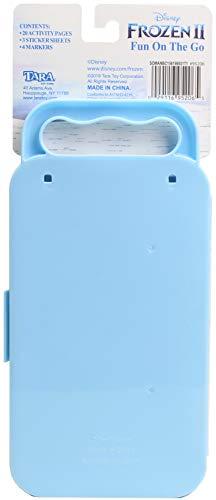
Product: Frozen 2 Fun On The Go
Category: Toys & Games | Arts & Crafts | Craft Kits
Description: Everything stores inside for easy on the go fun.
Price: $4.61
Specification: ProductDimensions:4.1x0.8x10inches|ItemWeight:0.48ounces|ShippingWeight:1pounds(Viewshippingratesandpolicies)|ASIN:B07SYV1CNL|Itemmodelnumber:95206|Manufacturerrecommendedage:3yearsandup